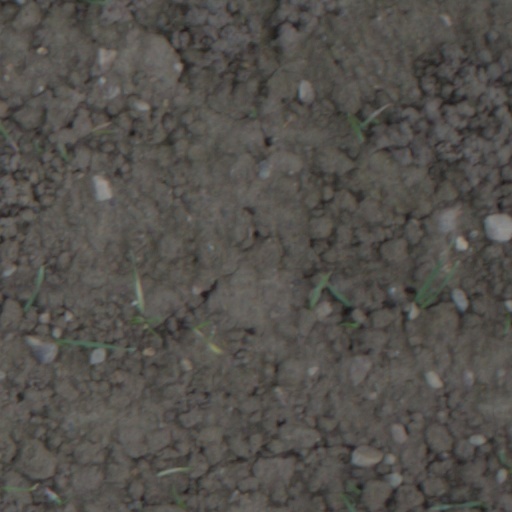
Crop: wheat